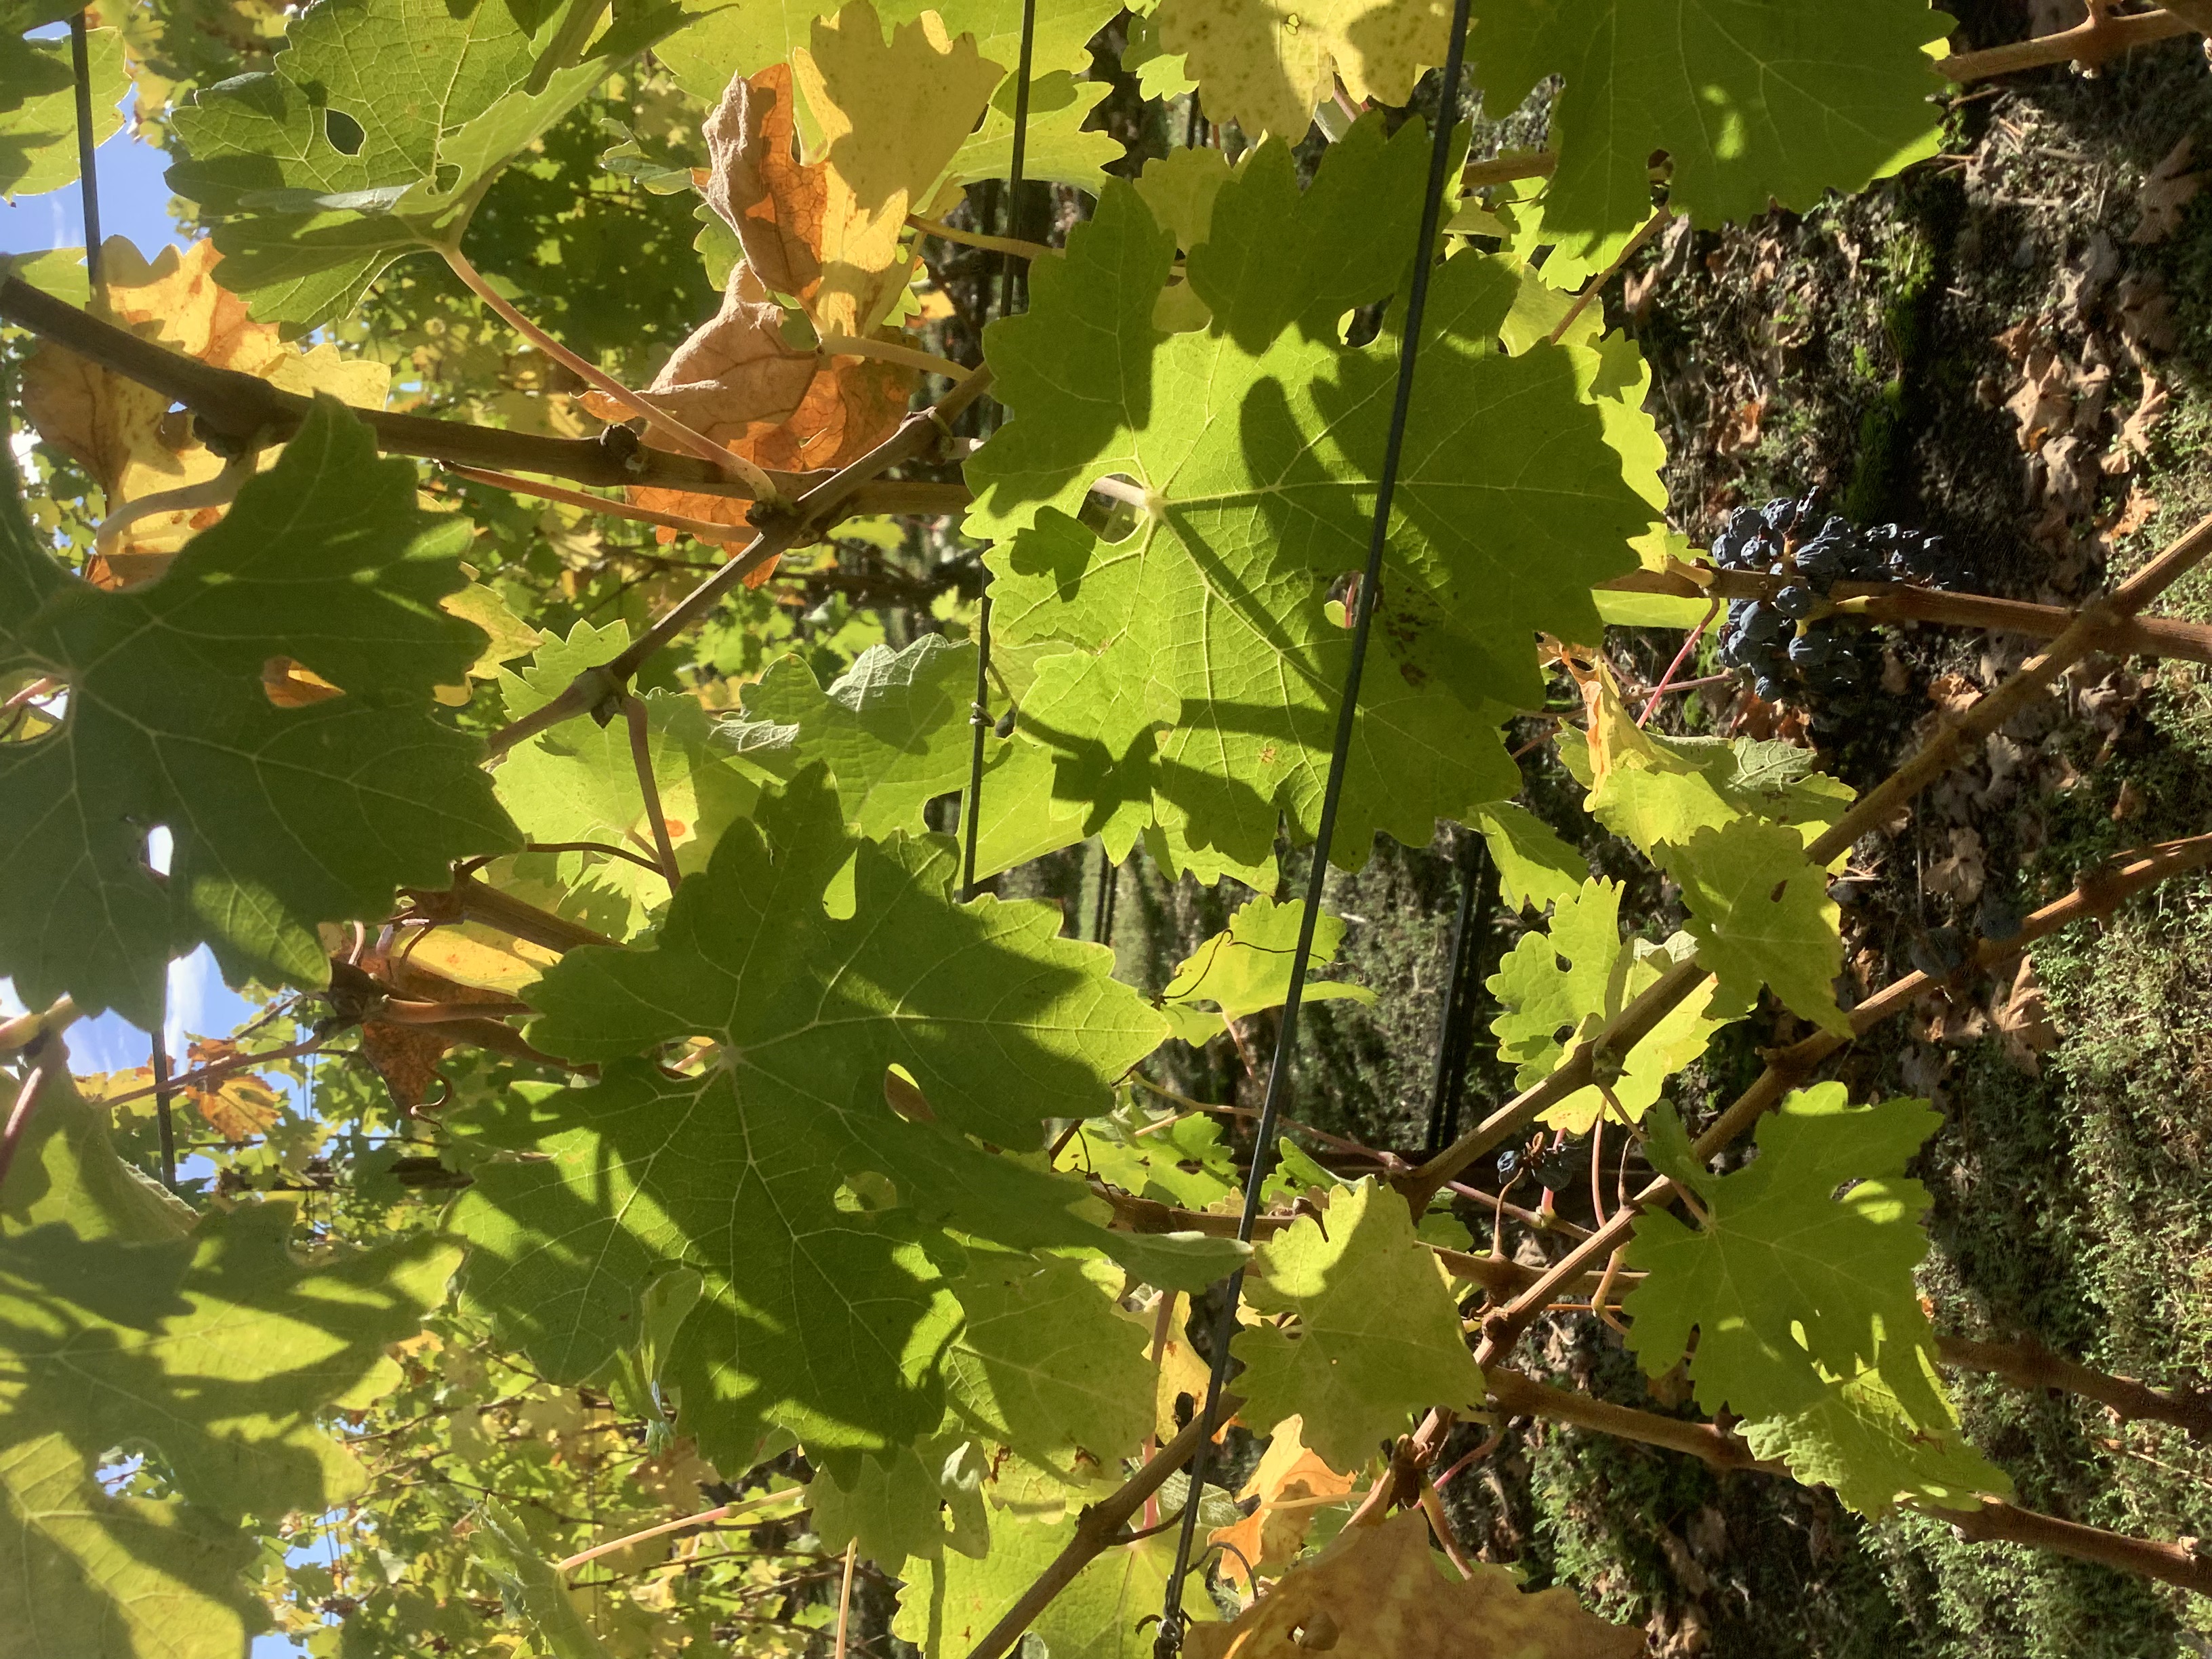
Label: No Virus